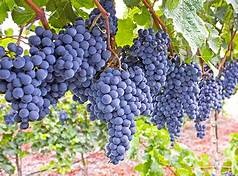
Label: grape